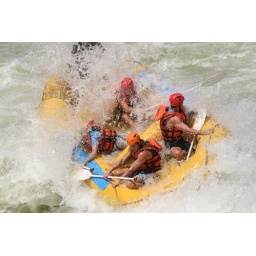
I'm at the back in the blue t-shirt and white helmet